Argentinos Juniors

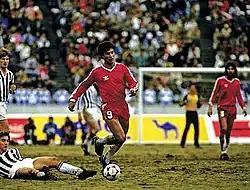
Claudio Borghi dribbling during the 1985 Intercontinental Cup vs. Juventus

The 1985 edition of the Copa Libertadores saw the inclusion of three Argentine teams, Independiente as the previous years champions, Ferro Carril Oeste as the champions of the 1984 Nacional and Argentinos Juniors as the champions of the 1984 Metropolitano.